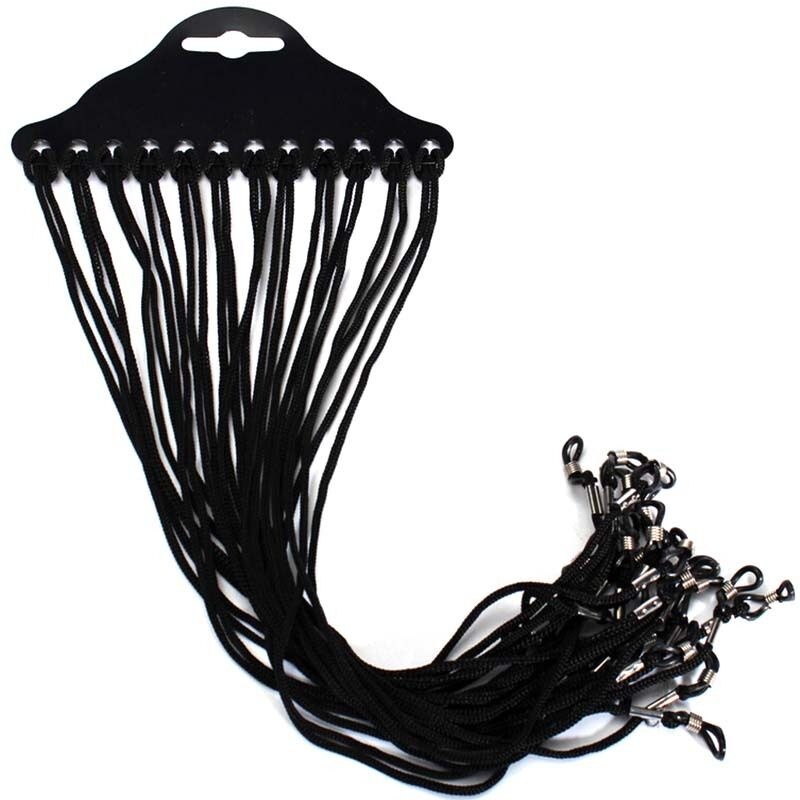
12x Nylon Cord Eyeglass Holder Sunglass Eyewear Glasses Neck String Strap SG.AU
ITEM NAME:12x Nylon Cord Eyeglass Holder Sunglass Eyewear Glasses Neck String Strap SG.AU.12 x Eyeglass Cord. Keep eyewear securely in place without missing. Great for reading glasses, sunglasses and prescription glasses. Material: Nylon cord. Cord Length: Approx. Cord Thickness: Approx.
Brand: Shop2IndiaBei
Category: Health & Beauty > Personal Care > Vision Care > Eyewear Accessories > Eyewear Straps & Chains